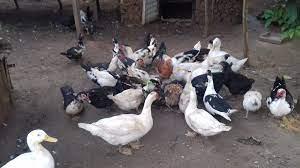
Kundi la bata wengi wa rangi mbalimbali wakiwemo weupe weusi na waliochangamana wakitembea kwenye udongo, baadhi yao wanaonekana wakila au wakichangamana ikionesha mazingira ya ufugaji wa bata hii inawakilisha ufugaji wa bata kama shughuli ya kilimo.